Bednarska Street, Warsaw

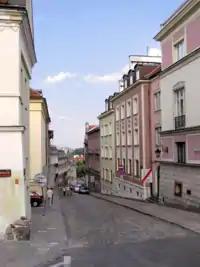
Ulica Bednarska in Warsaw

The Bednarska Street in Warsaw, Poland, is a street in Warsaw's Śródmieście borough, .